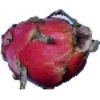
Label: red_pitahaya